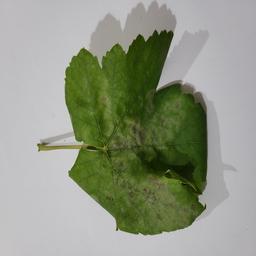
Label: Powdery Mildew